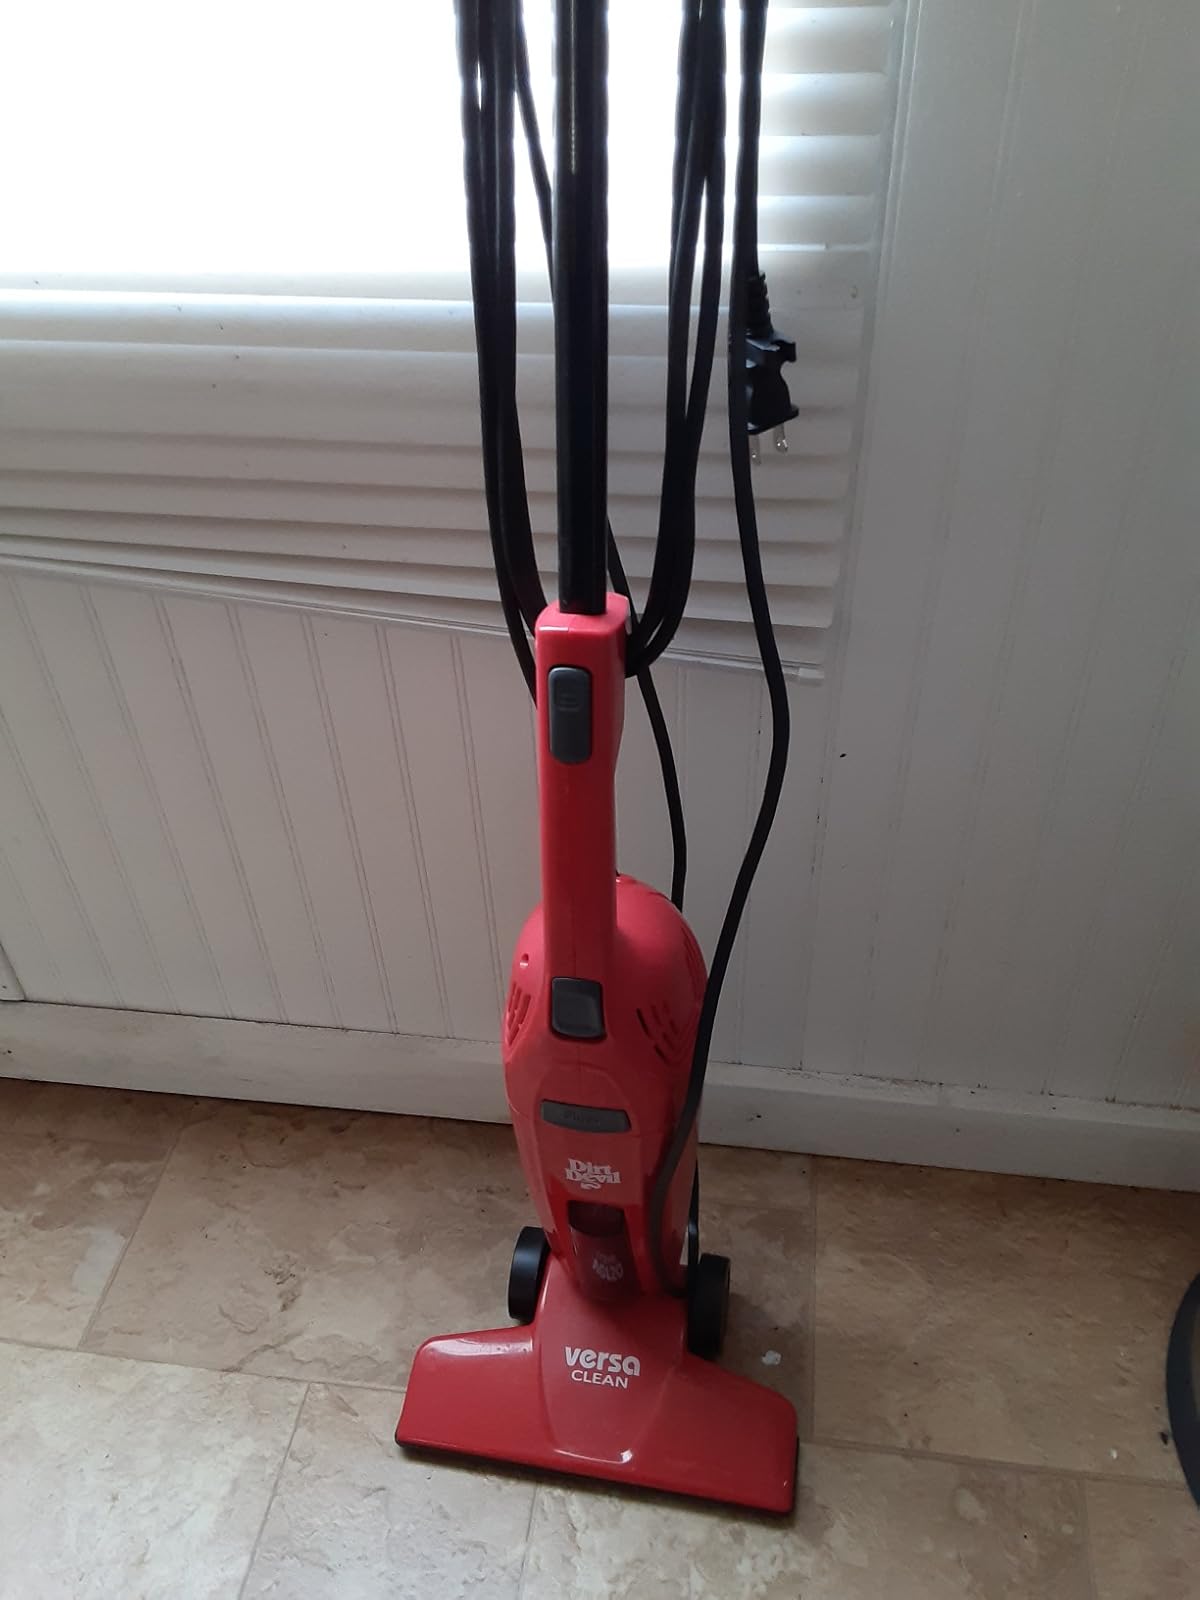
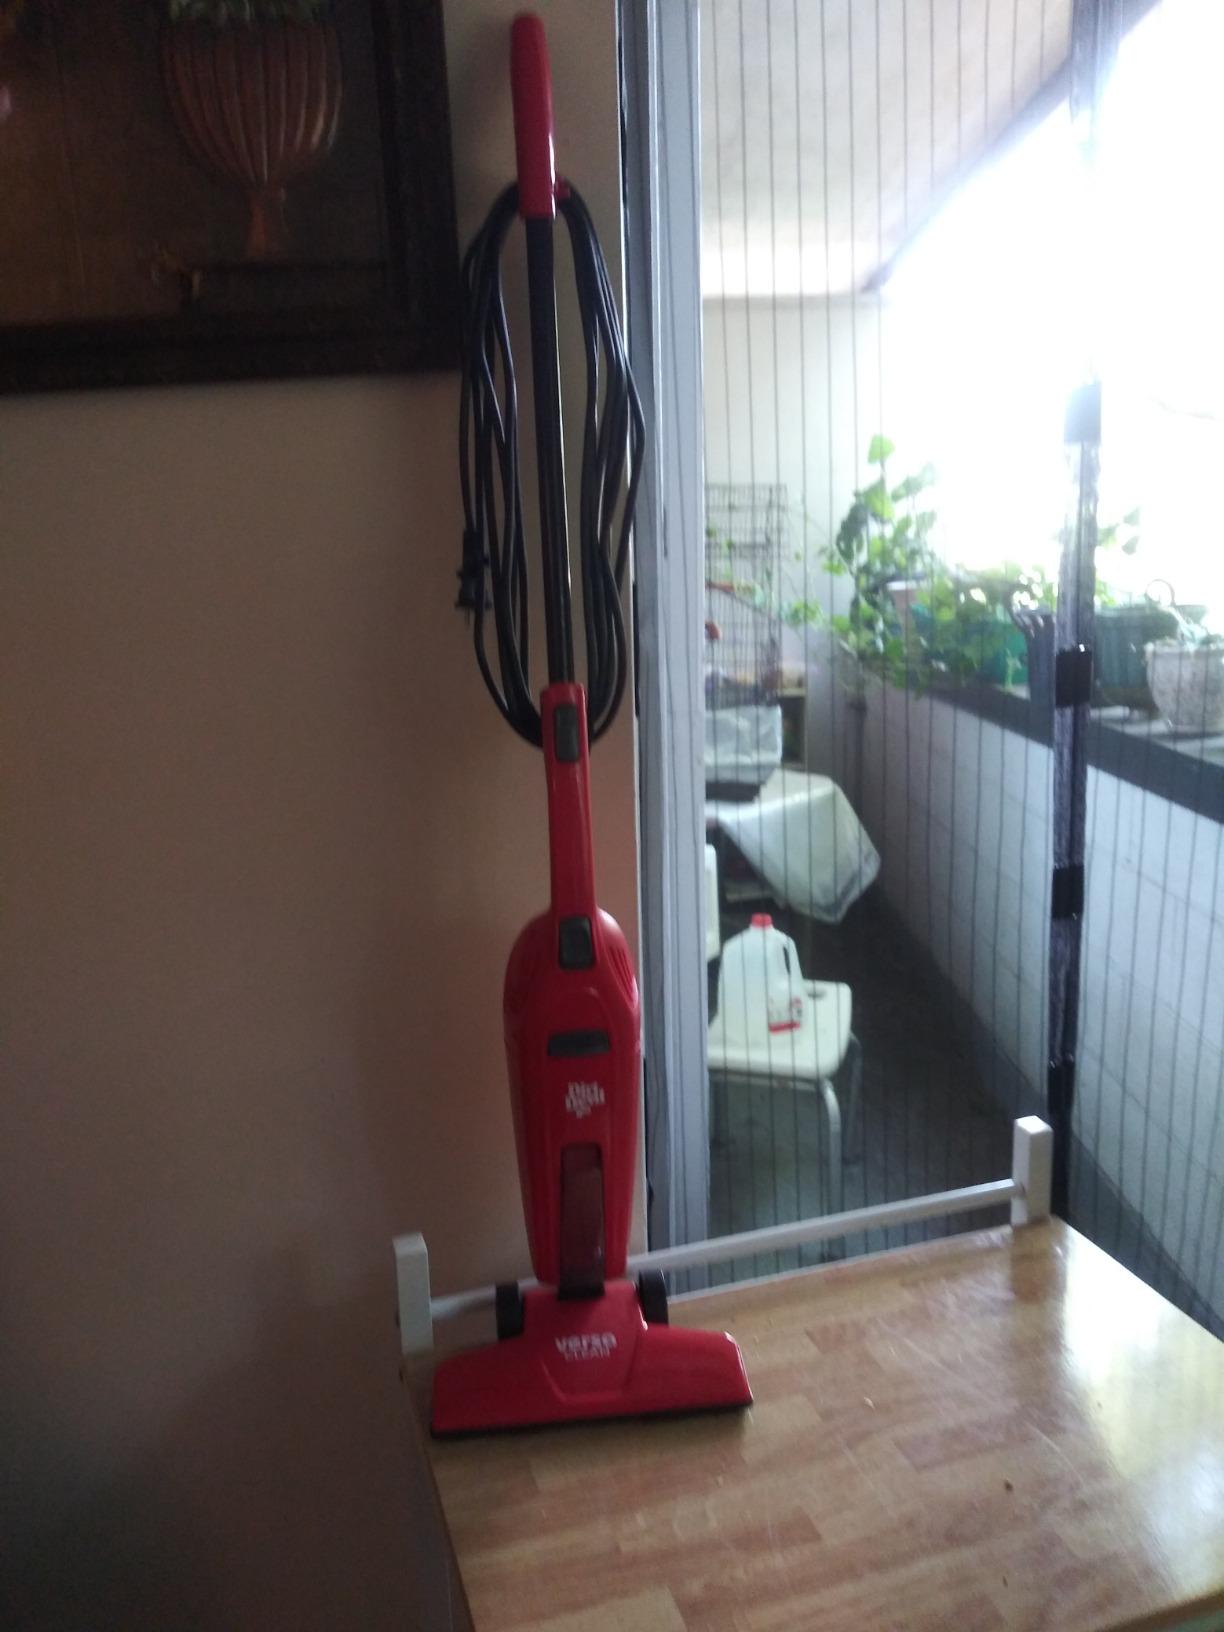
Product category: items_vacuum
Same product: yes